List of George Floyd protests in the United States

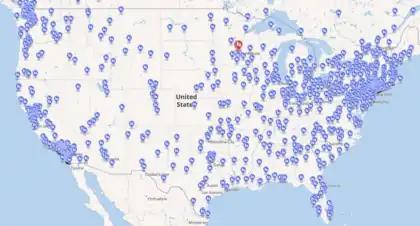
Map of protests in North America with over 100 participants. Minneapolis-St. Paul is marked in red.

This is a list of protests and unrest in the United States related to the murder of George Floyd. The protests began in Minneapolis on May 26, 2020, the day after George Floyd, an African-American man, was murdered by Derek Chauvin during a police arrest. On June 6, an estimated half a million people joined protests in 550 places across the country. Protests continued through the weekend of June 19, overlapping with and bringing awareness to observations of Juneteenth. Protests had continued throughout the entire month of June in many cities, with protests occurring in over 40% of counties in the United States. Polls estimate between 15 million and 26 million people participated in the United States, making these protests potentially the largest movement in terms of participation in U.S. history. The riots cause an estimated $1-2 billion in claimed insurance damages nationwide.